Demining

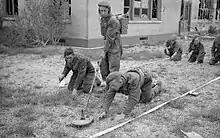
British Army sappers clearing a beach front in Normandy (1944)

Land mines overlap with other categories of explosive devices, including unexploded ordnance (UXOs), booby traps and improvised explosive devices (IEDs). In particular, most mines are factory-built, but the definition of landmine can include "artisanal" (improvised) mines. Thus, the United Nations Mine Action Service includes mitigation of IEDs in its mission. Injuries from IEDs are much more serious, but factory-built landmines are longer lasting and often more plentiful. Over 1999–2016, yearly casualties from landmines and unexploded ordnance have varied between 9,228 and 3,450. In 2016, 78% of the casualties were suffered by civilians (42% by children), 20% by military and security personnel and 2% by deminers.